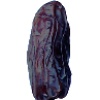
Label: Dates 1